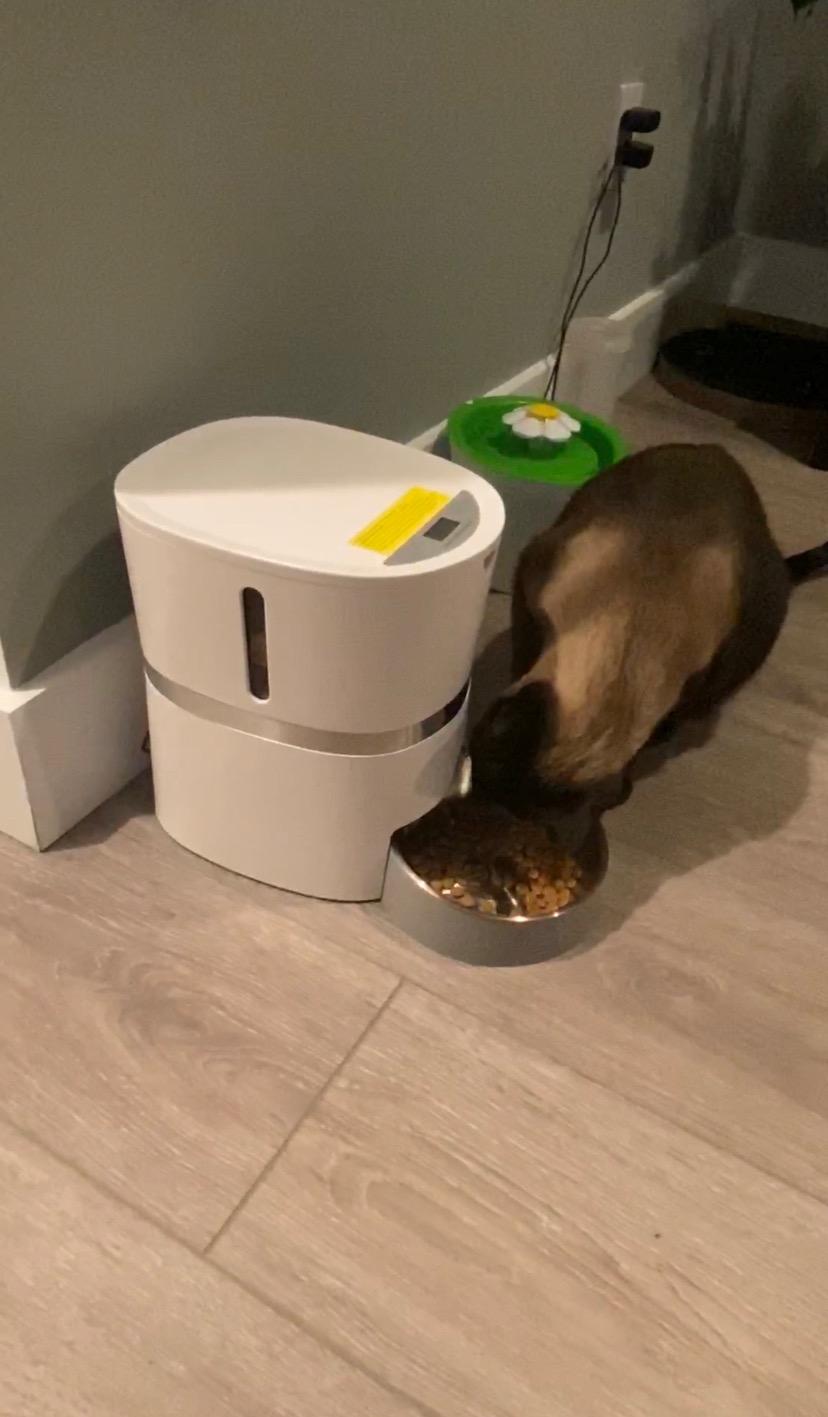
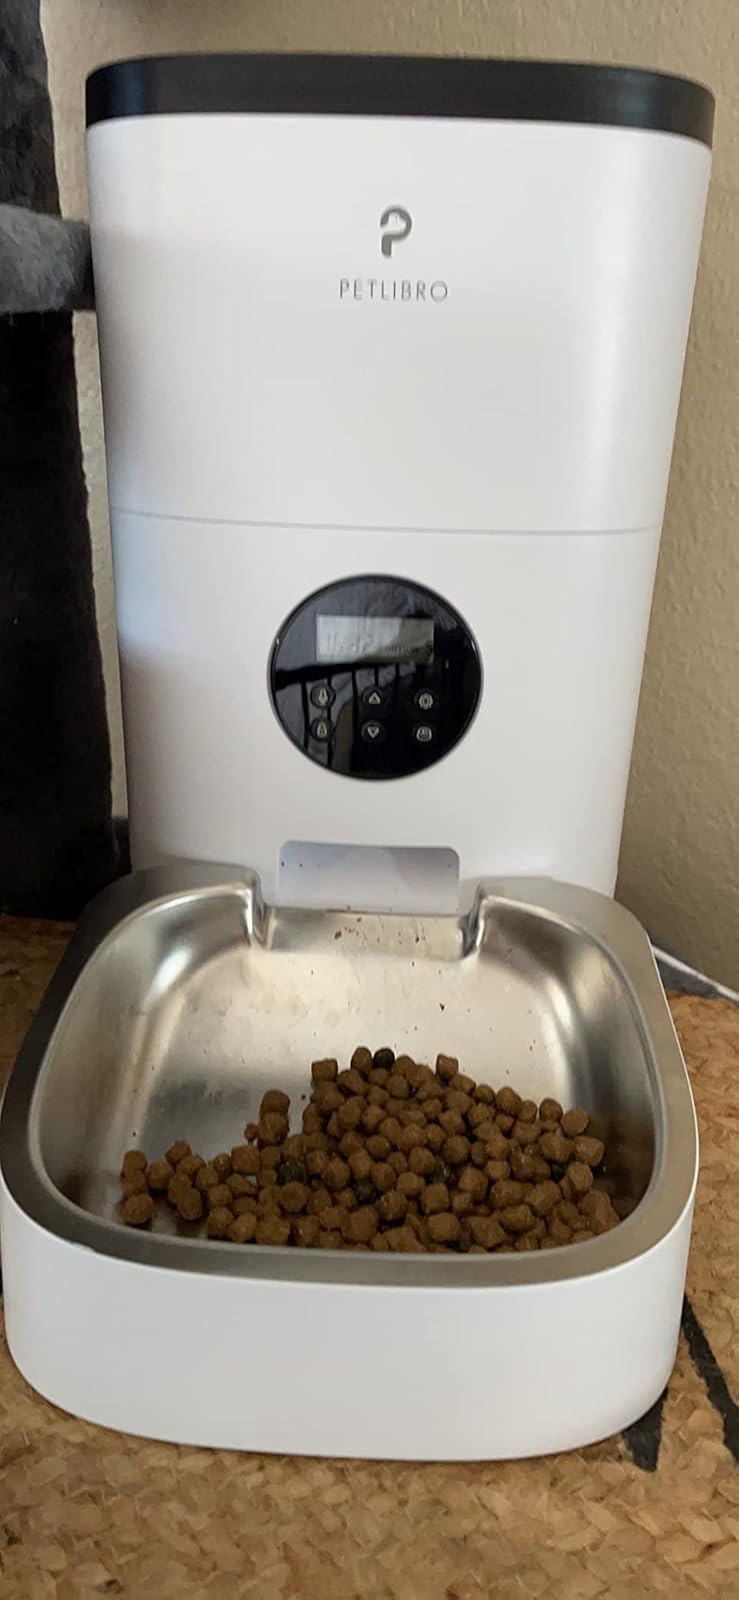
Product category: items_feeder
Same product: no